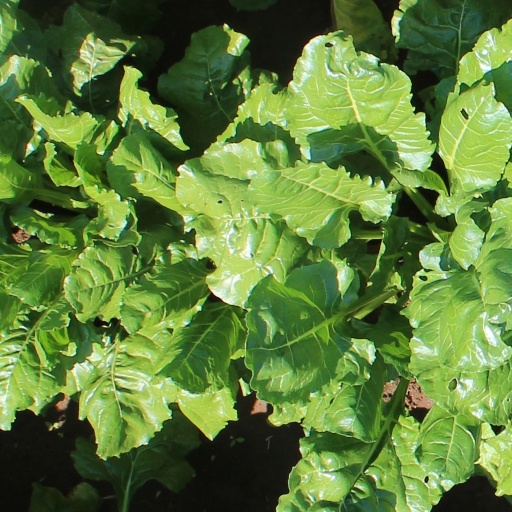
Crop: sugar beet